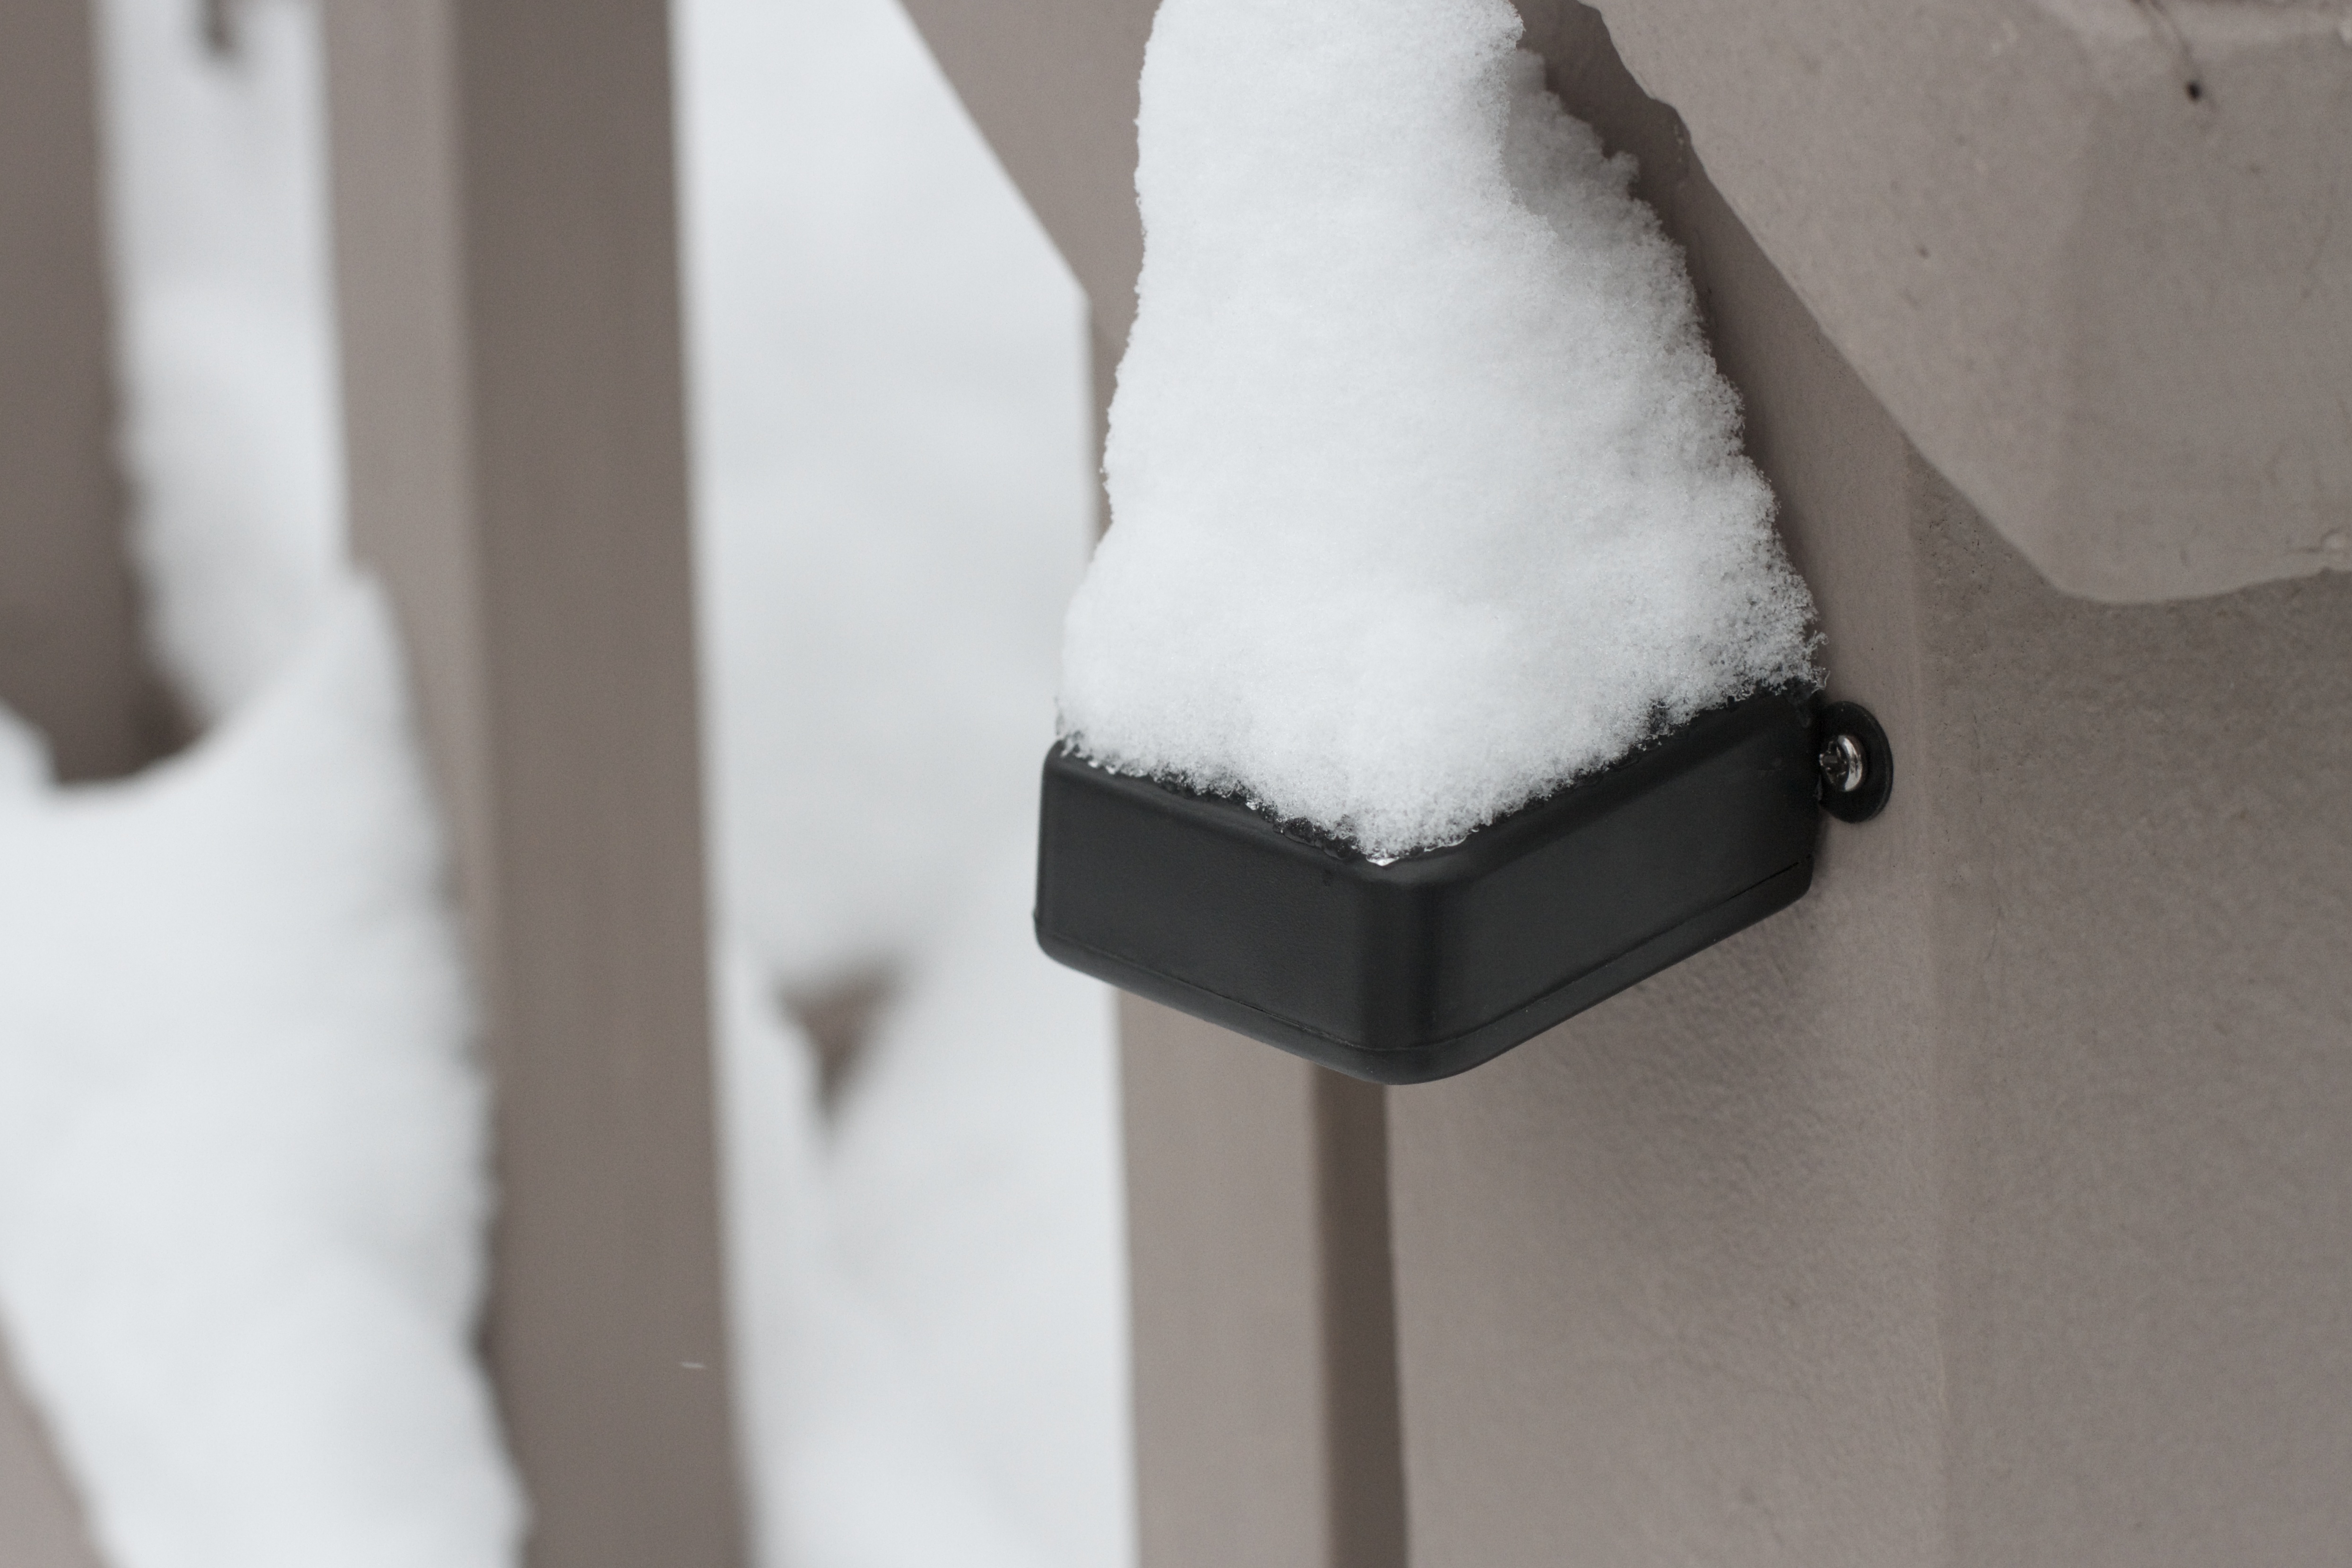
snow, winter, white, weather, material, solar